Miers Valley

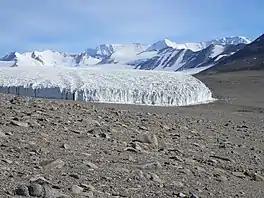
Miers Valley in 2016

The heads of these two glaciers are separated by a low ridge, and the east end of this ridge is almost completely surrounded by the snouts of the two glaciers, which nearly meet in the bottom of the valley, about above Lake Miers, into which they drain.